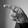
ASL letter: P